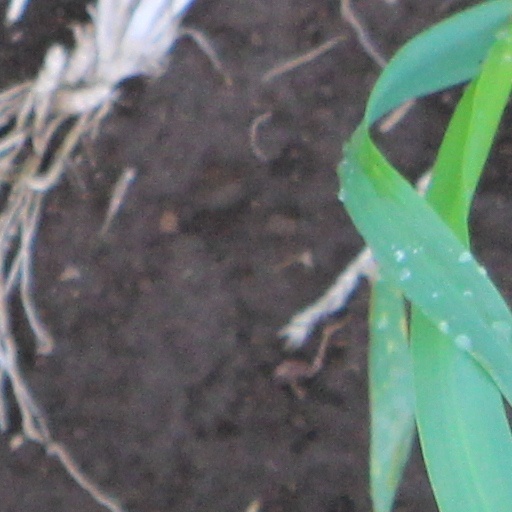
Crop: wheat